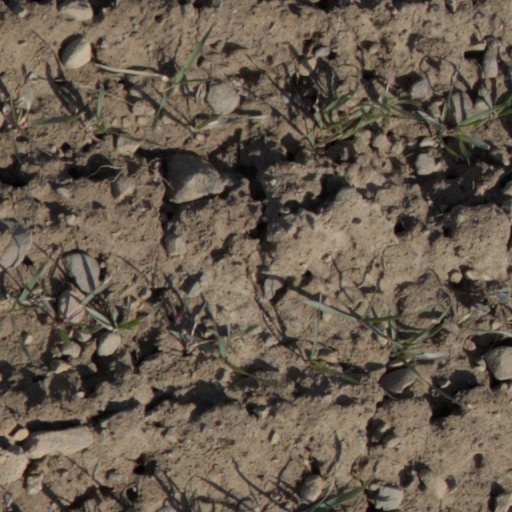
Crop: wheat